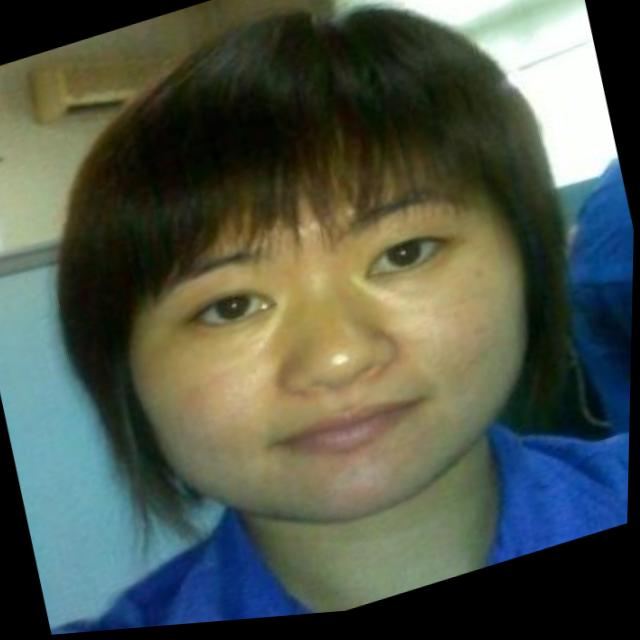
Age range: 21-44